Thebes, Greece

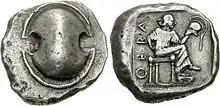
Thebes silver stater (450–440 BC) portraying Harmonia

In the late 6th century BC, the Thebans were brought for the first time into hostile contact with the Athenians, who helped the small village of Plataea to maintain its independence against them, and in 506 BC repelled an inroad into Attica. The aversion to Athens best serves to explain the apparently unpatriotic attitude which Thebes displayed during the Persian invasion of Greece (480–479 BC). Though a contingent of 400 was sent to Thermopylae and remained there with Leonidas before being defeated alongside the Spartans, the governing aristocracy soon after joined King Xerxes I of Persia with great readiness and fought zealously on his behalf at the Battle of Plataea in 479 BC. The victorious Greeks subsequently punished Thebes by depriving it of the presidency of the Boeotian League and an attempt by the Spartans to expel it from the Delphic amphictyony was only frustrated by the intercession of Athens.